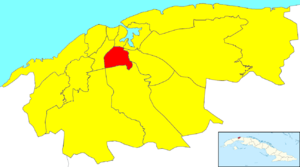
Diez de Octubre est la plus peuplée des quinze municipalités de la ville de La Havane à Cuba. Elle comptait 227 293 habitants en 2004 pour une superficie de 12 km².